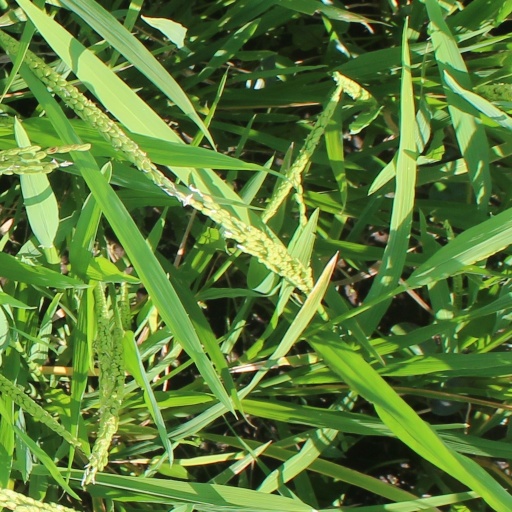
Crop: rice